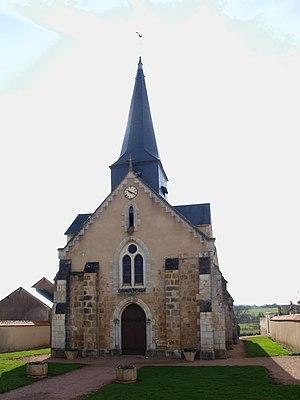
Buxières-d'Aillac (Indre, France)
Buxières-d'Aillac est une commune française située dans le département de l'Indre, en région Centre-Val de Loire.